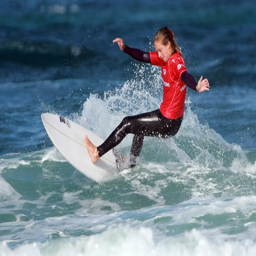
person could be big hope when surfing appears